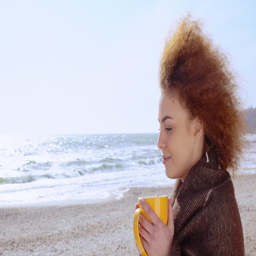
pensive woman thinking about everything at the coast of the sea